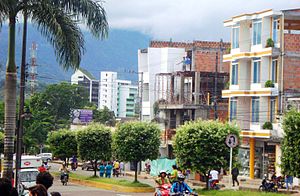
Florencia
Florencia er en kommune og hovedstad ved departementet Caquetá, Colombia. Det er den vigtigste by i sydvest Colombia på grund af dens befolkning samt dens mere end hundrede års historie. Det er grænsen mellem bjerge og Amazonas. Det ligger på Orteguaza-floden, der strømmer ind i floden Caqueta. Dens befolkning er omkring 165.000.